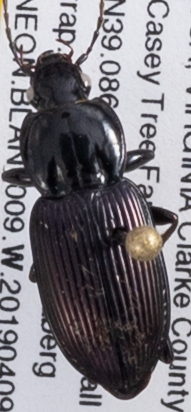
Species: Pterostichus trinarius
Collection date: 2019-04-09
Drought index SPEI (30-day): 0.364
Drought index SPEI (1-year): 2.09
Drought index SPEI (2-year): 2.09